Sky position (RA, Dec in degrees): 182.792, 20.176
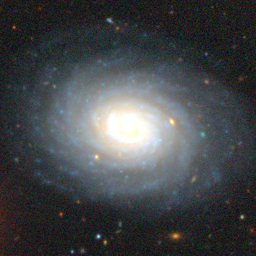
Galaxy morphology: Unbarred Tight Spiral Galaxies